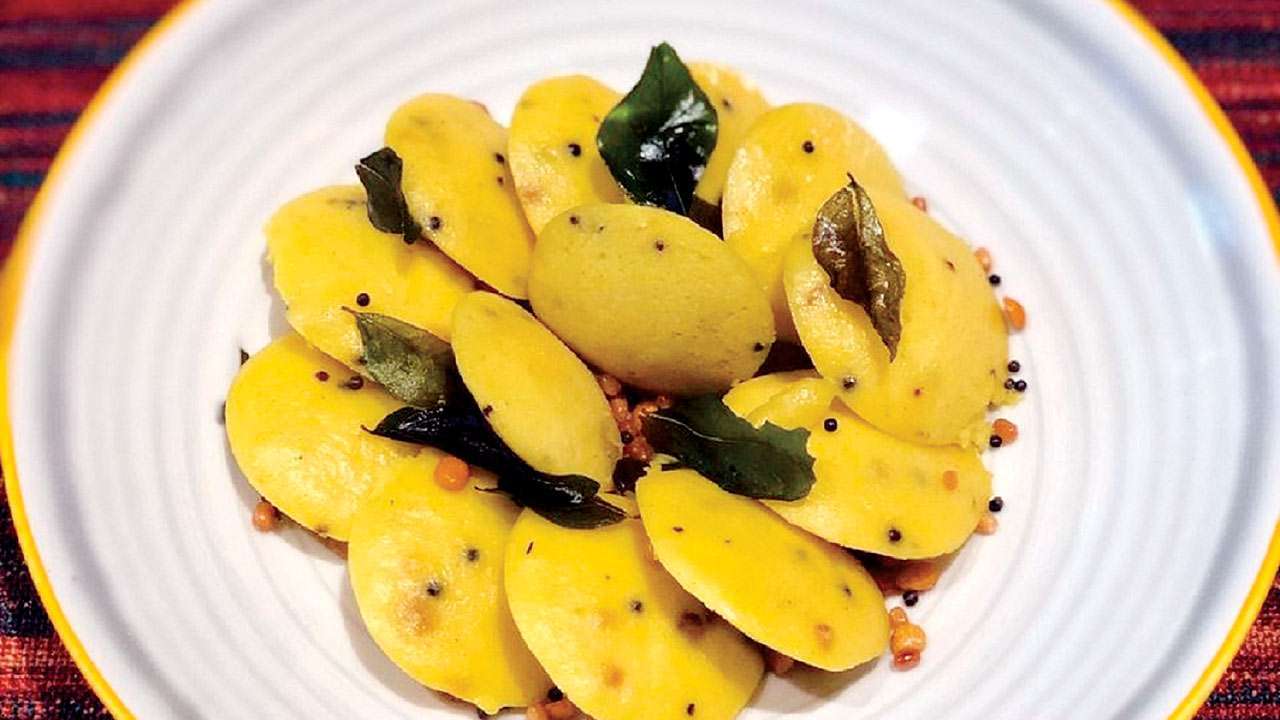
Dish: idli